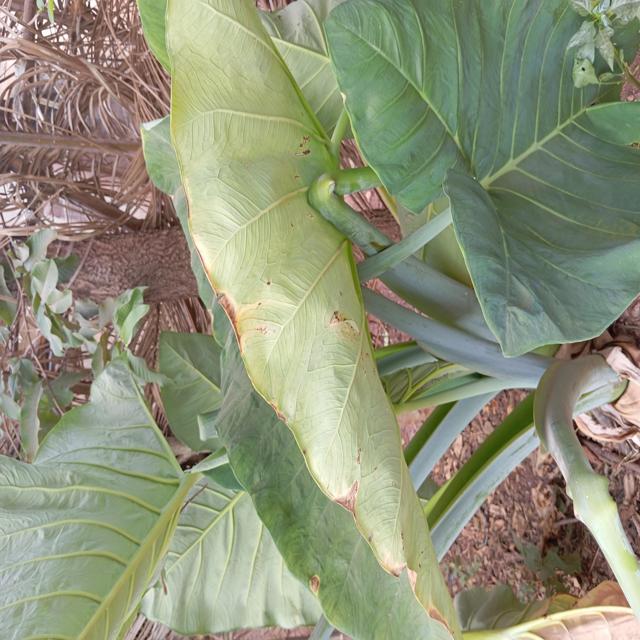
Label: Late_Blight